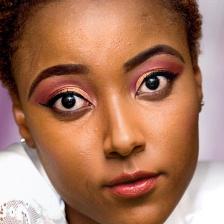
Label: faces